Samuel Swinton Jacob

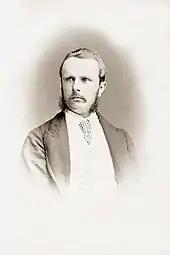
Samuel Swinton Jacob as a young man

Jacob was born in 1841 to Colonel William Jacob (of the Bombay Artillery and a member of a distinguished military family) and Jane Swinton, granddaughter of Captain Samuel Swinton RN, who was the inspiration for the story of "The Scarlet Pimpernel". He was educated at Cheam School and then at the East India Company Military College at Addiscombe where he was one of the last cohort of graduates in 1858 before the college was taken over by the government.